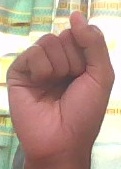
ASL sign: S